Fatima Massaquoi

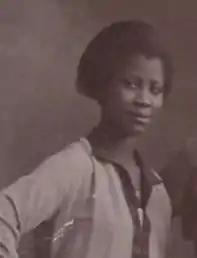

Fatima Massaquoi-Fahnbulleh (25 December 1911 – 26 November 1978) was a Liberian writer and academic. After completing her education in the United States, she returned to Liberia in 1946, making significant contributions to the cultural and social life of the country.